Latin rock

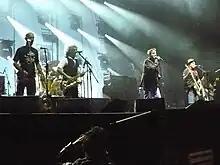
Argentine band Los Fabulosos Cadillacs

During the late 1990s, the rising population of "Latinos" in the US (term popularized since the 1960s due to the incorrect and confusing use of the term "Spanish" and the unpopular term "Hispanic") led the music industry to create the Latin Academy of Recording Arts & Sciences as a sub-department of National Academy of Recording Arts and Sciences. Also, in 2000 the Latin Grammy Awards were created. Thus, a great part of the English media started to refer to any kind of music featuring vocals in Spanish as "Latin music".